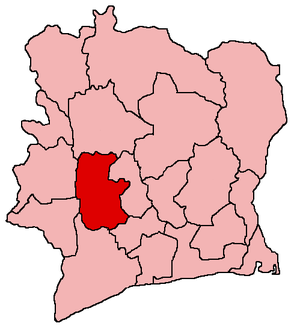
Ernesto Djédjé, originaire du pays des Bétés, surnommé le « Gnoantré national », « l'Épervier » ou encore « le Roi du ziglibithy », est un chanteur, poète-fabuliste, danseur, arrangeur et un guitariste ivoirien. Véritable icône en Côte d'Ivoire, il était aussi renommé pour ses performances scéniques notamment ses déhanchés très particuliers. Il a inspiré une bonne partie de la nouvelle génération actuelle de chanteurs africains avec le ziglibithy, style musical et danse dont il est le créateur. C'est ce style musical qui entraînera dans les années 1990 le zouglou puis le coupé-décalé dès 2003, mouvement toujours en vogue.